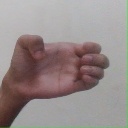
अक्षर: ख